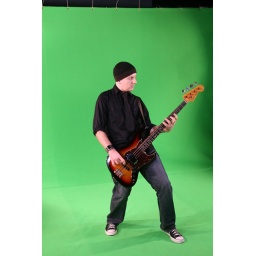
Chris and his bass in front of the green screen